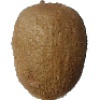
Label: Kiwi 1